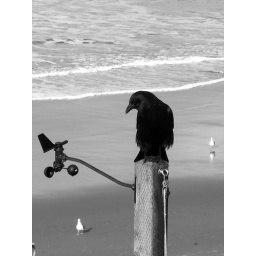
This crow was standing watch over a beach full of seagulls.